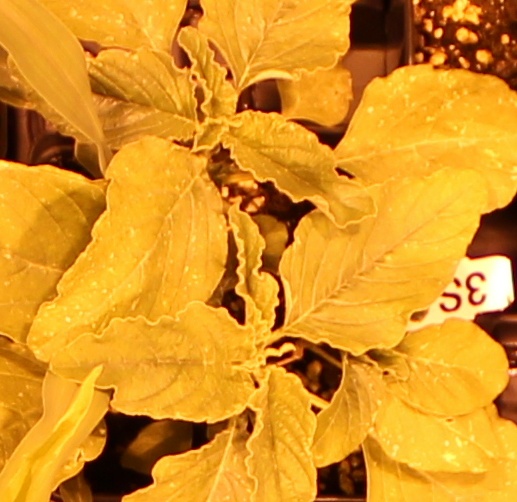
Label: Redroot Pigweed